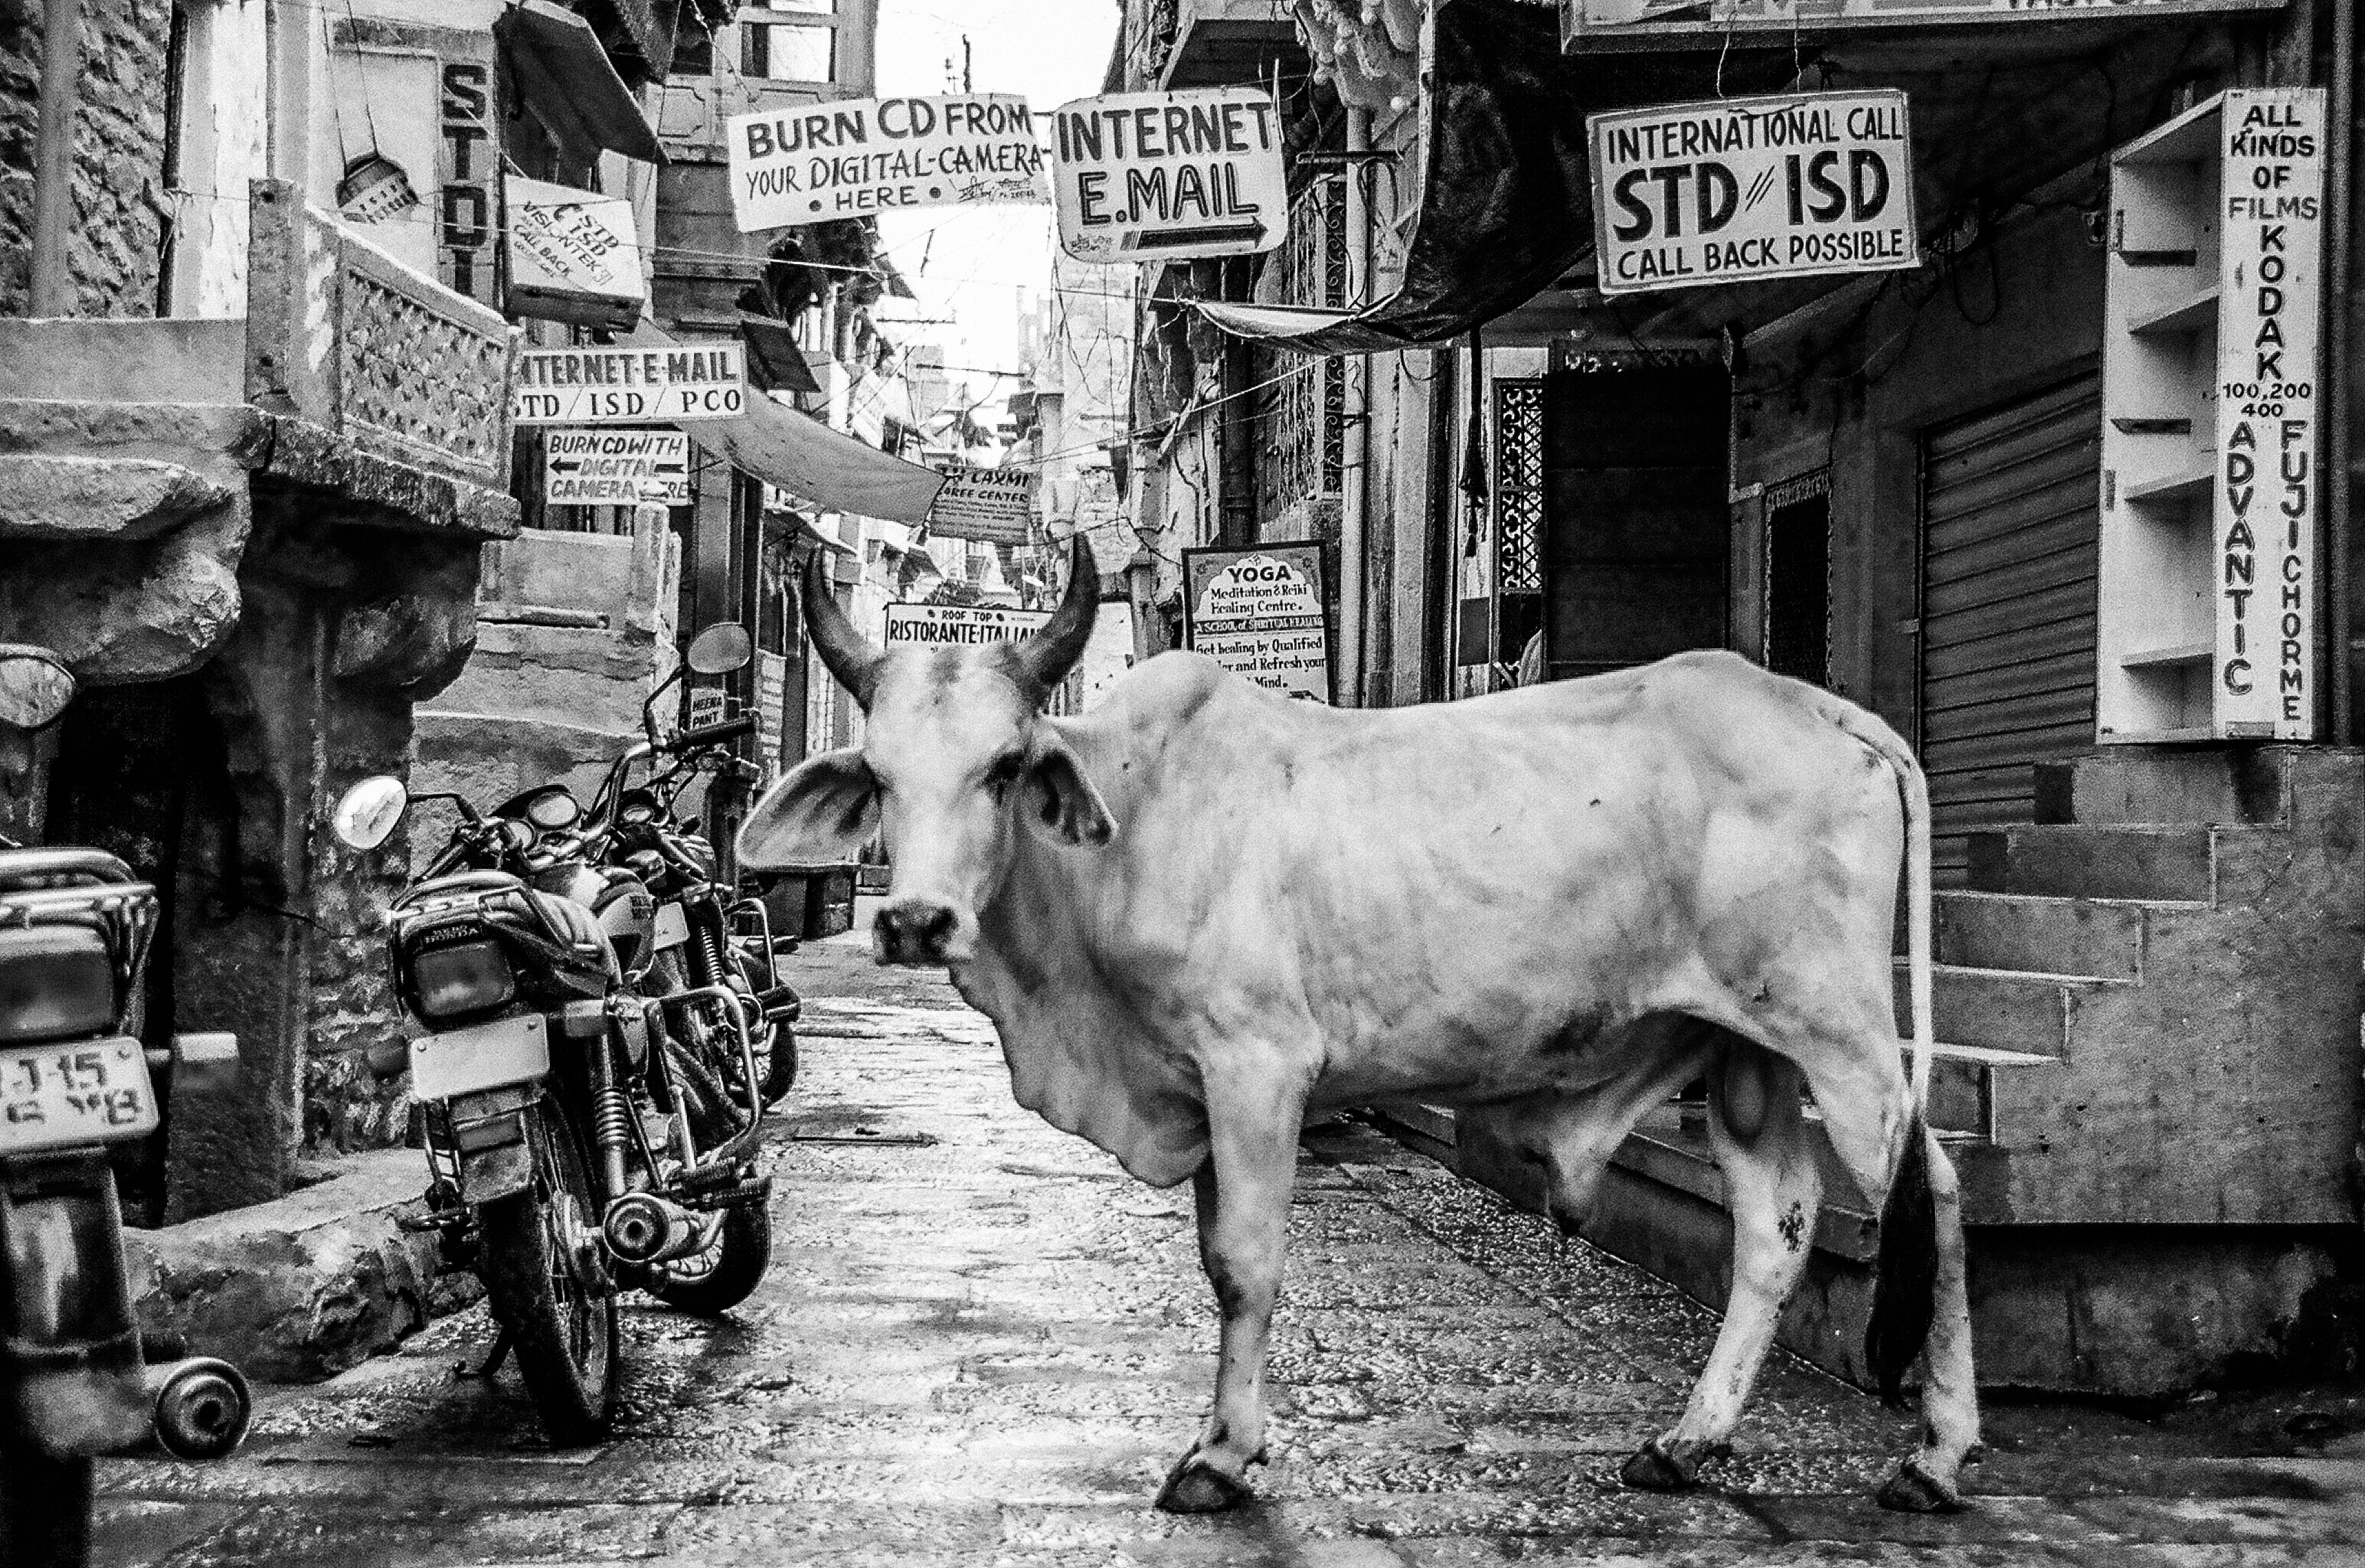
black and white, road, white, street, black, monochrome, infrastructure, photograph, monochrome photography, cattle like mammal